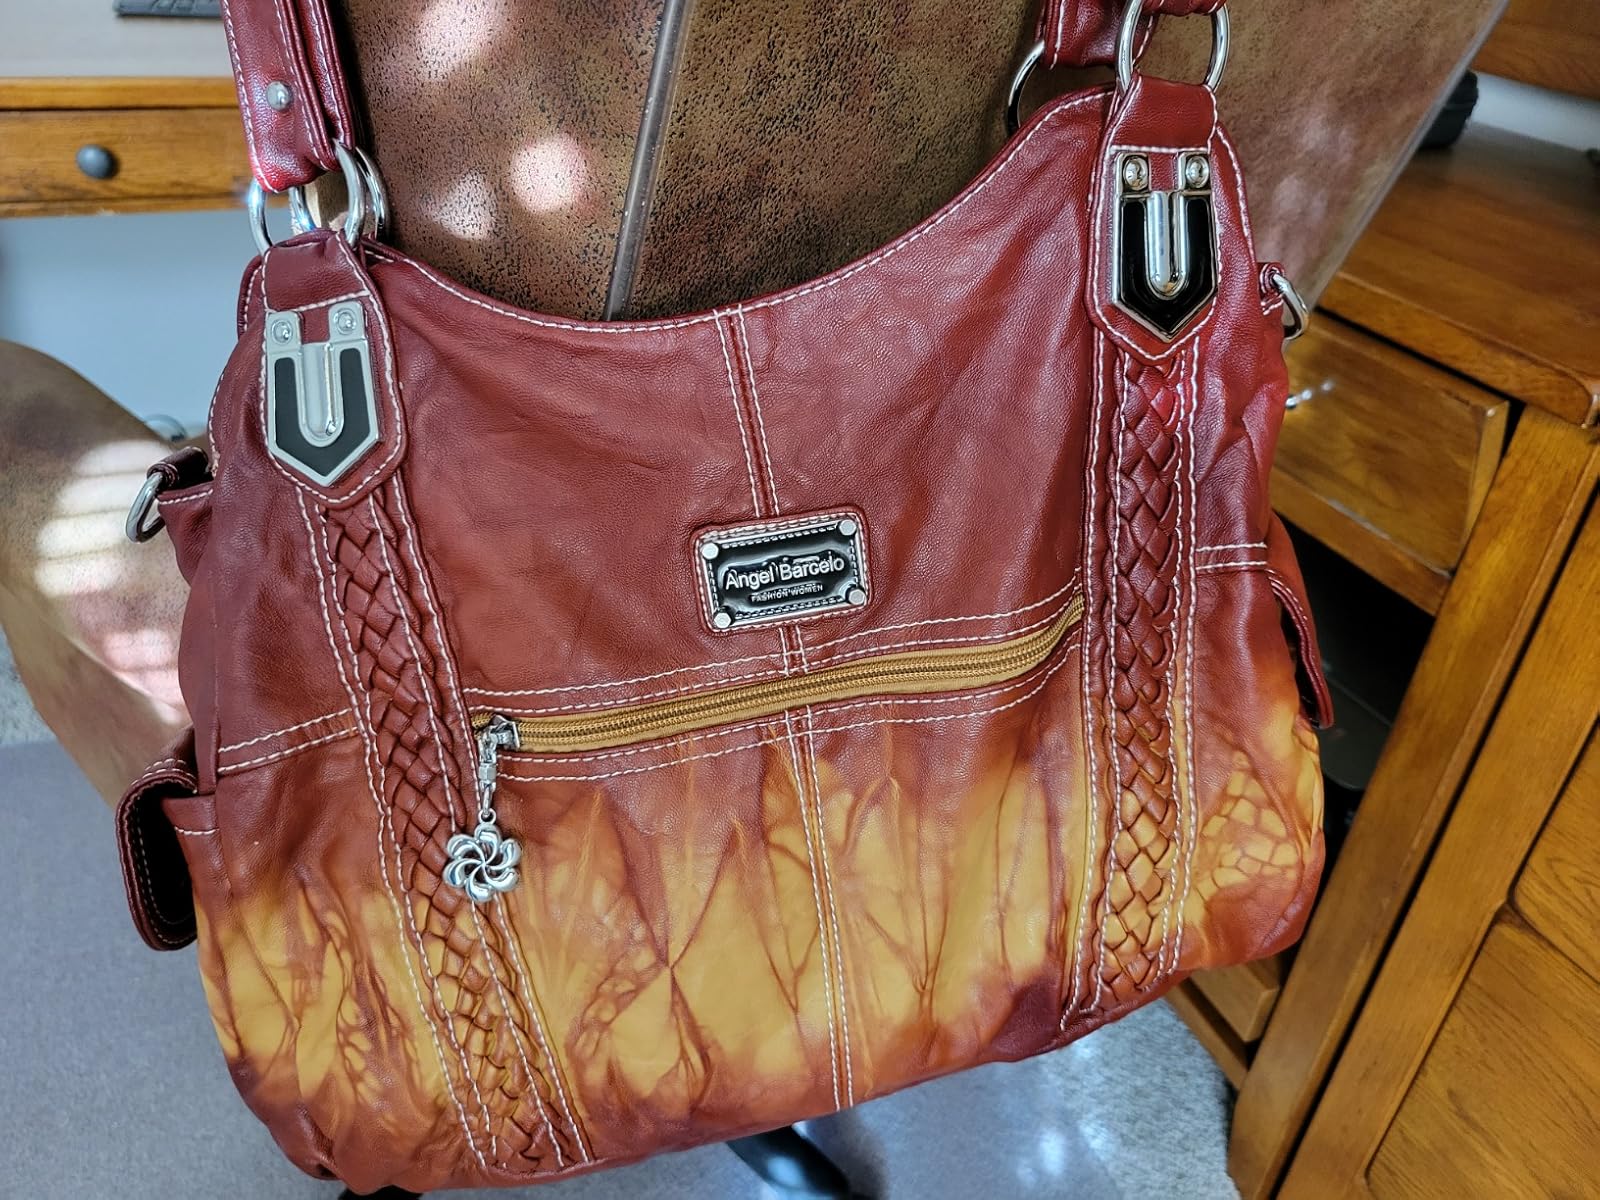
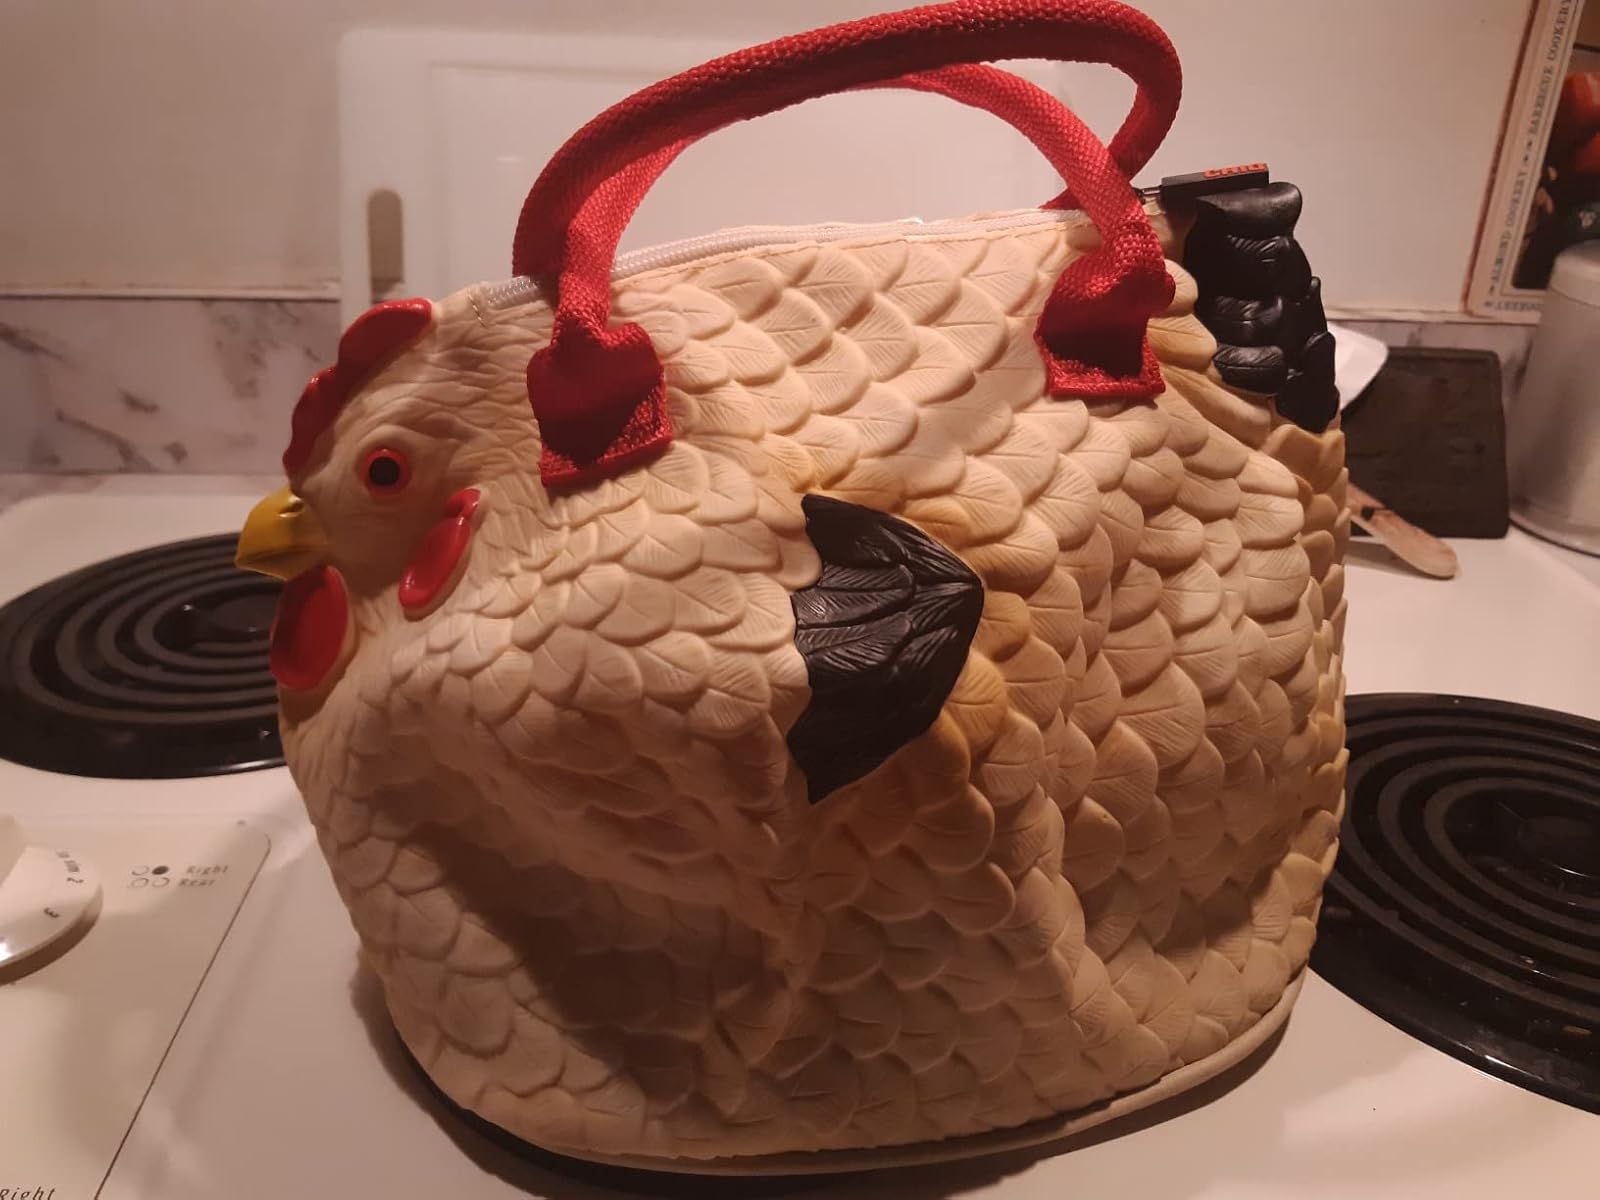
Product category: accessories_handbag
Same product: no